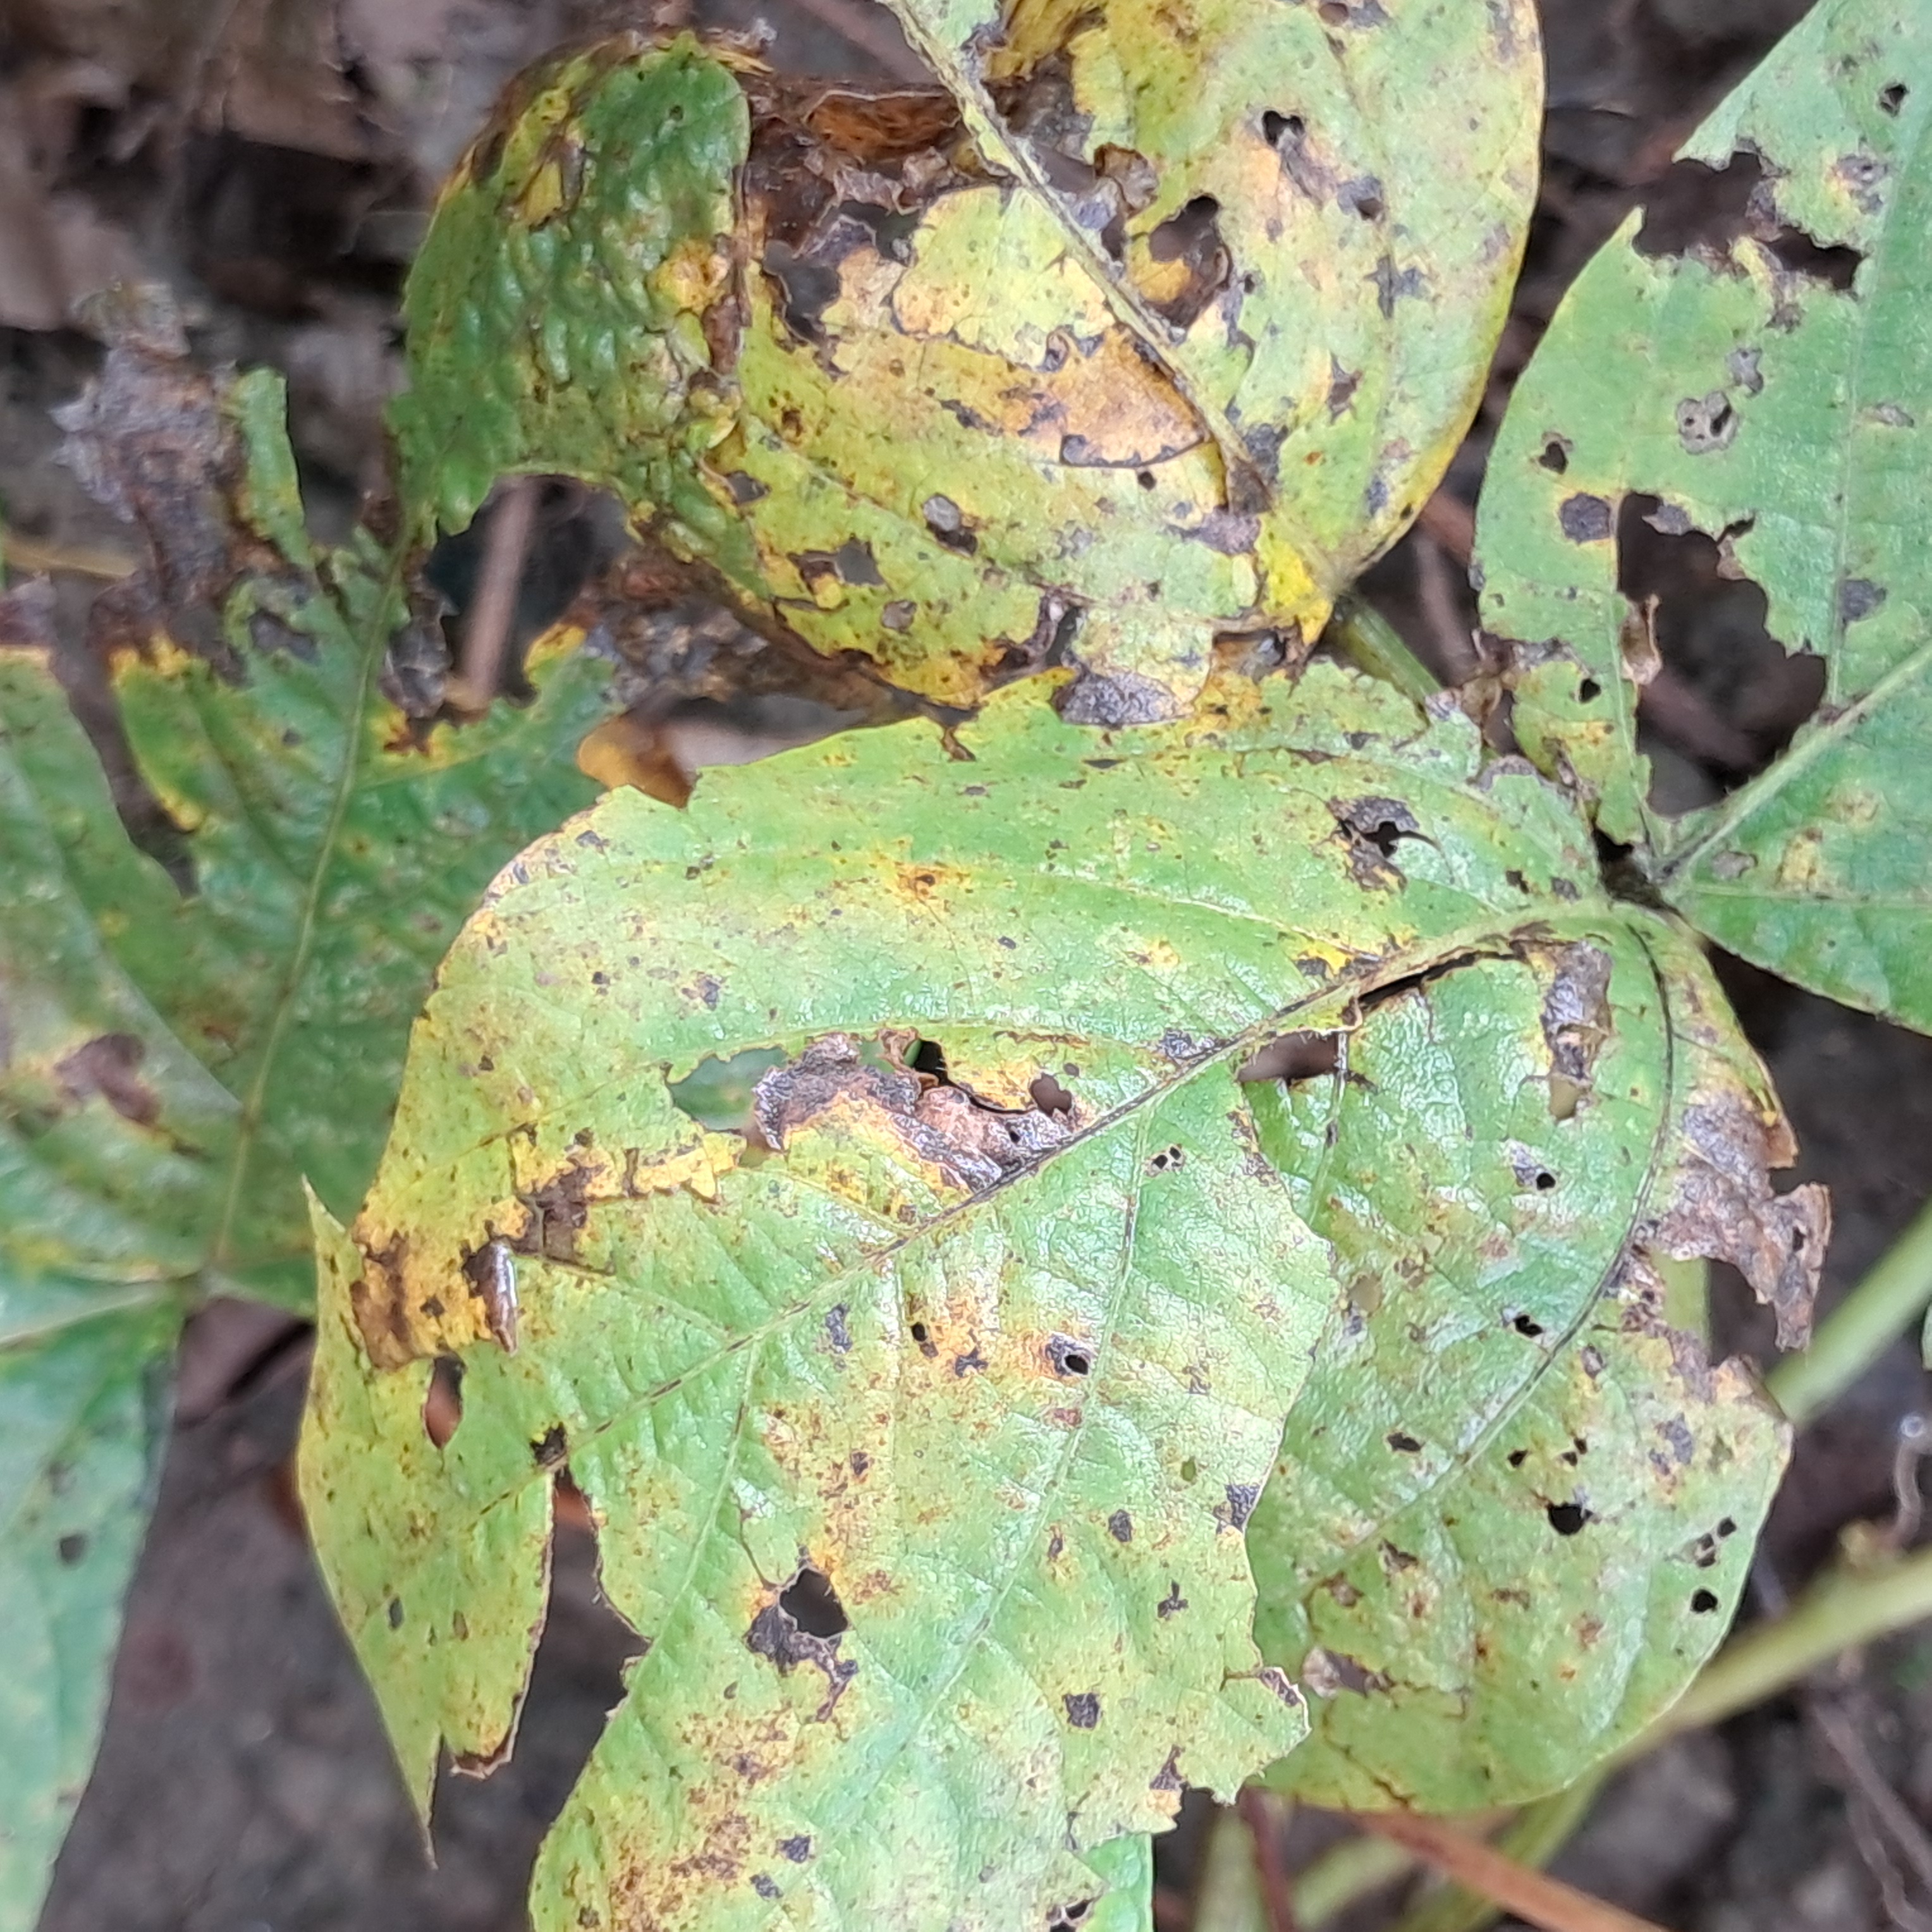
Label: Rust